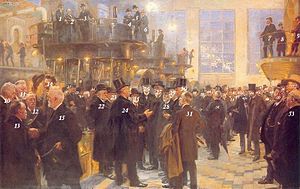
Industriens mænd / Personerne på maleriet
Nøgle til personerne på maleriet
Industriens mænd er et gruppeportræt malet af P.S. Krøyer i 1903-1904. Maleriet blev udført på bestilling af ingeniøren og fabrikanten G.A. Hagemann og viser 53 mænd, der var knyttet enten til Danmarks industrialisering eller til ingeniørtekniske fremskridt herhjemme i anden halvdel af 1800-tallet.